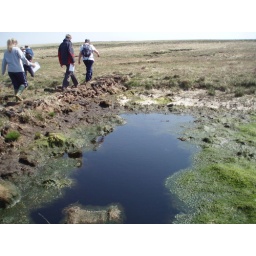
Another moorland drainage ditch, and us walking along a very narrow weak bridge to get over the manky water!